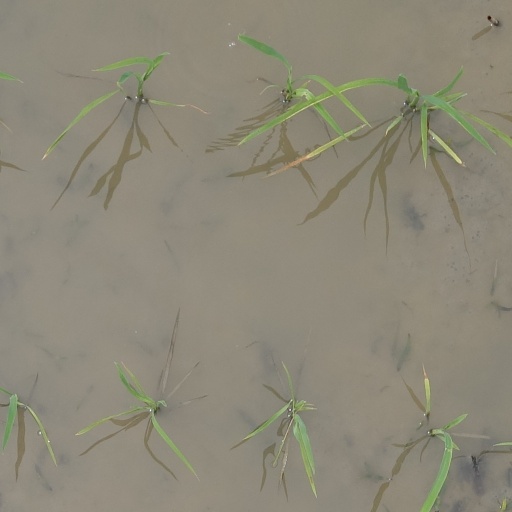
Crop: rice